Marie Anne de Bourbon

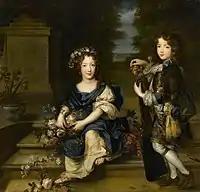
The "Mademoiselle de Blois" and her brother Louis, Count of Vermandois Louis-Édouard Rioult's copy of a 17th century painting.

For a little over 4 years following her marriage, she was one of the most important ladies at her father's court, outranked only by Queen Maria Theresa, Maria Anna, the Dauphine (from 7 March 1680), Elizabeth Charlotte, Duchess of Orléans and the two daughters of the Duke of Orléans, Princesses Anne-Marie, "Madame Royale" (until 10 April 1684) and Élisabeth-Charlotte, "Mademoiselle de Chartres" then "Madame Royale". However, in May 1685, her 11-year-old half-sister Louise-Françoise de Bourbon (1673–1743) was married to Louis de Bourbon, Duke of Bourbon (1668–1710). As the groom was the heir to the title of Prince of Condé, and the Bourbon-Conti branch descended from the Bourbon-Condé branch of the royal house, the new duchess outranked the Princess of Conti, leading to tension between the sisters.